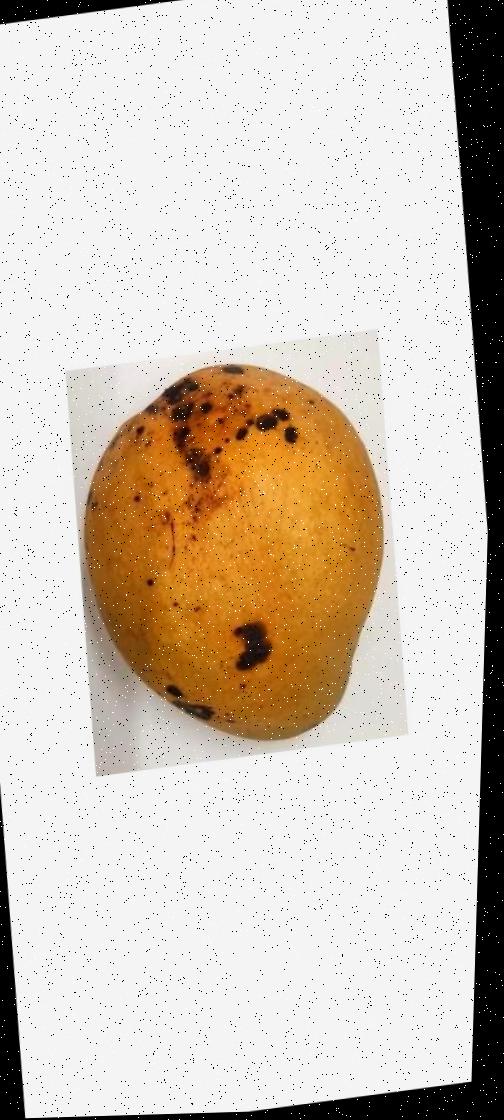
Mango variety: Bari-11